Boris Maliutin

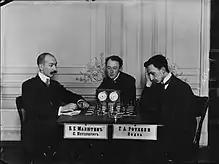
Boris Maliutin and Gersz Rotlewi, before 1910

Boris Evgenievich Maliutin (Maljutin, Malyutin, Malutin) (1883–1920) was a chess master.